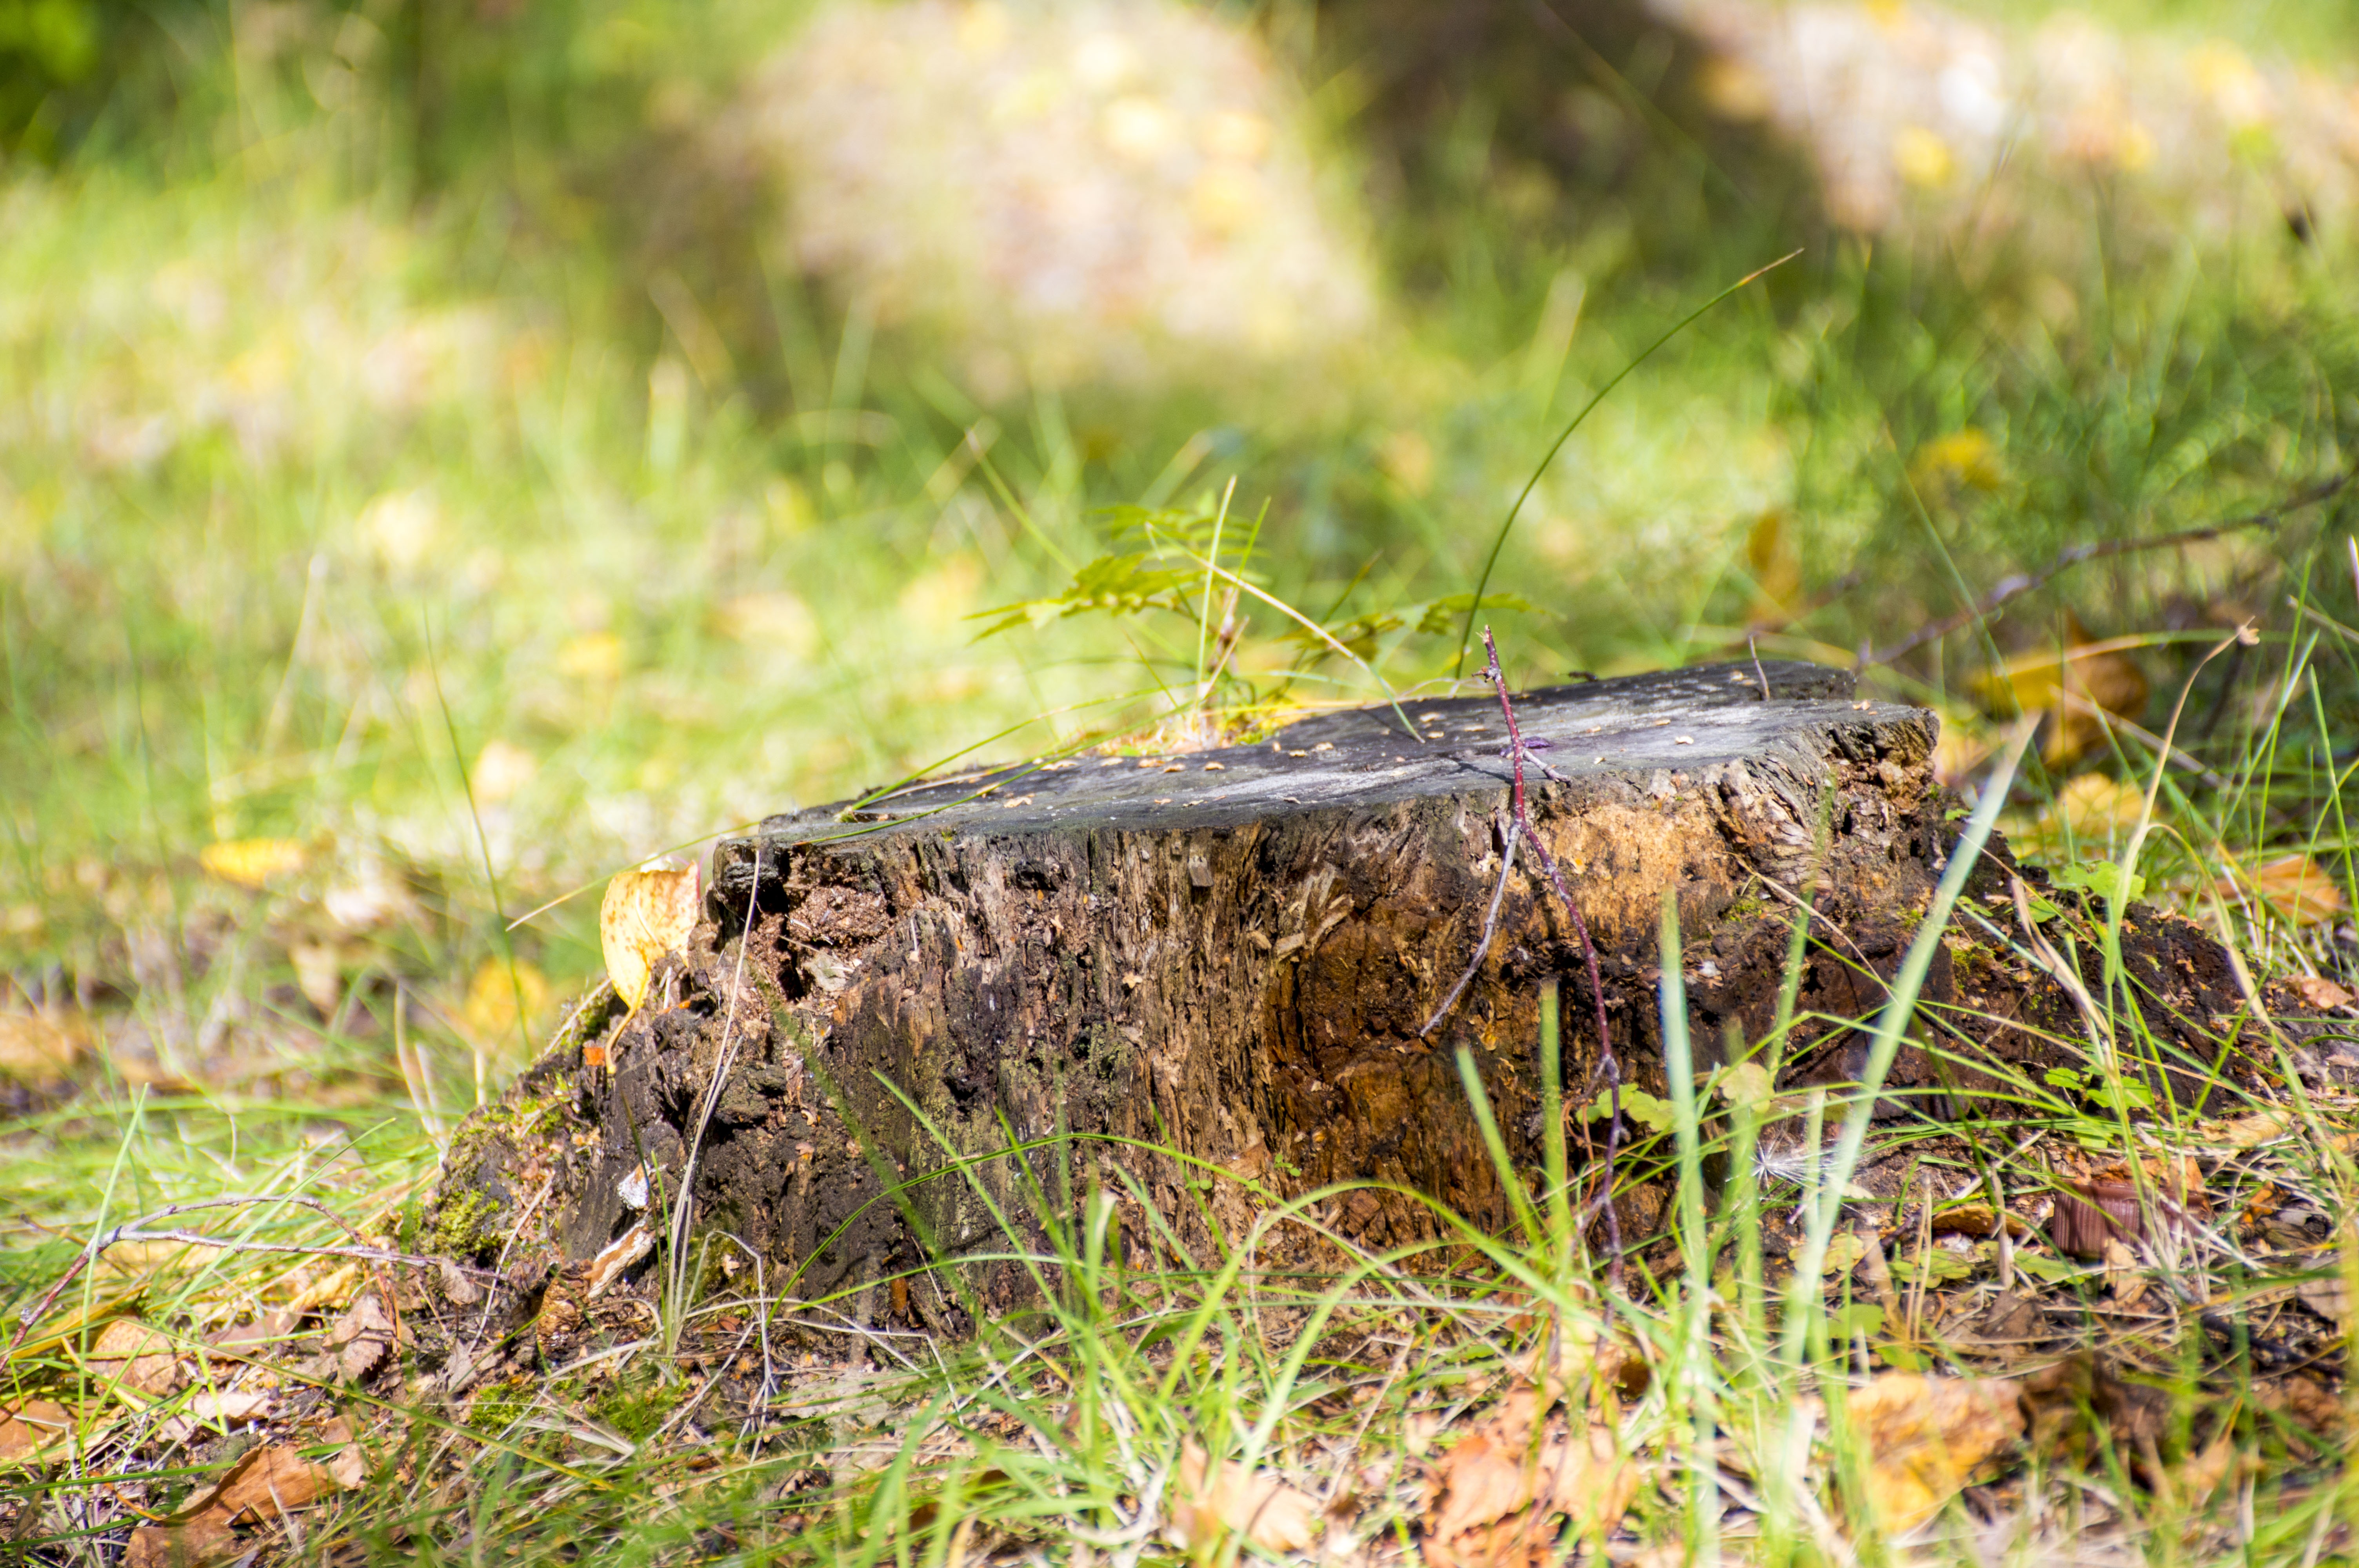
tree, nature, forest, grass, leaf, stump, summer, wildlife, insect, autumn, fauna, habitat, macro photography, natural environment